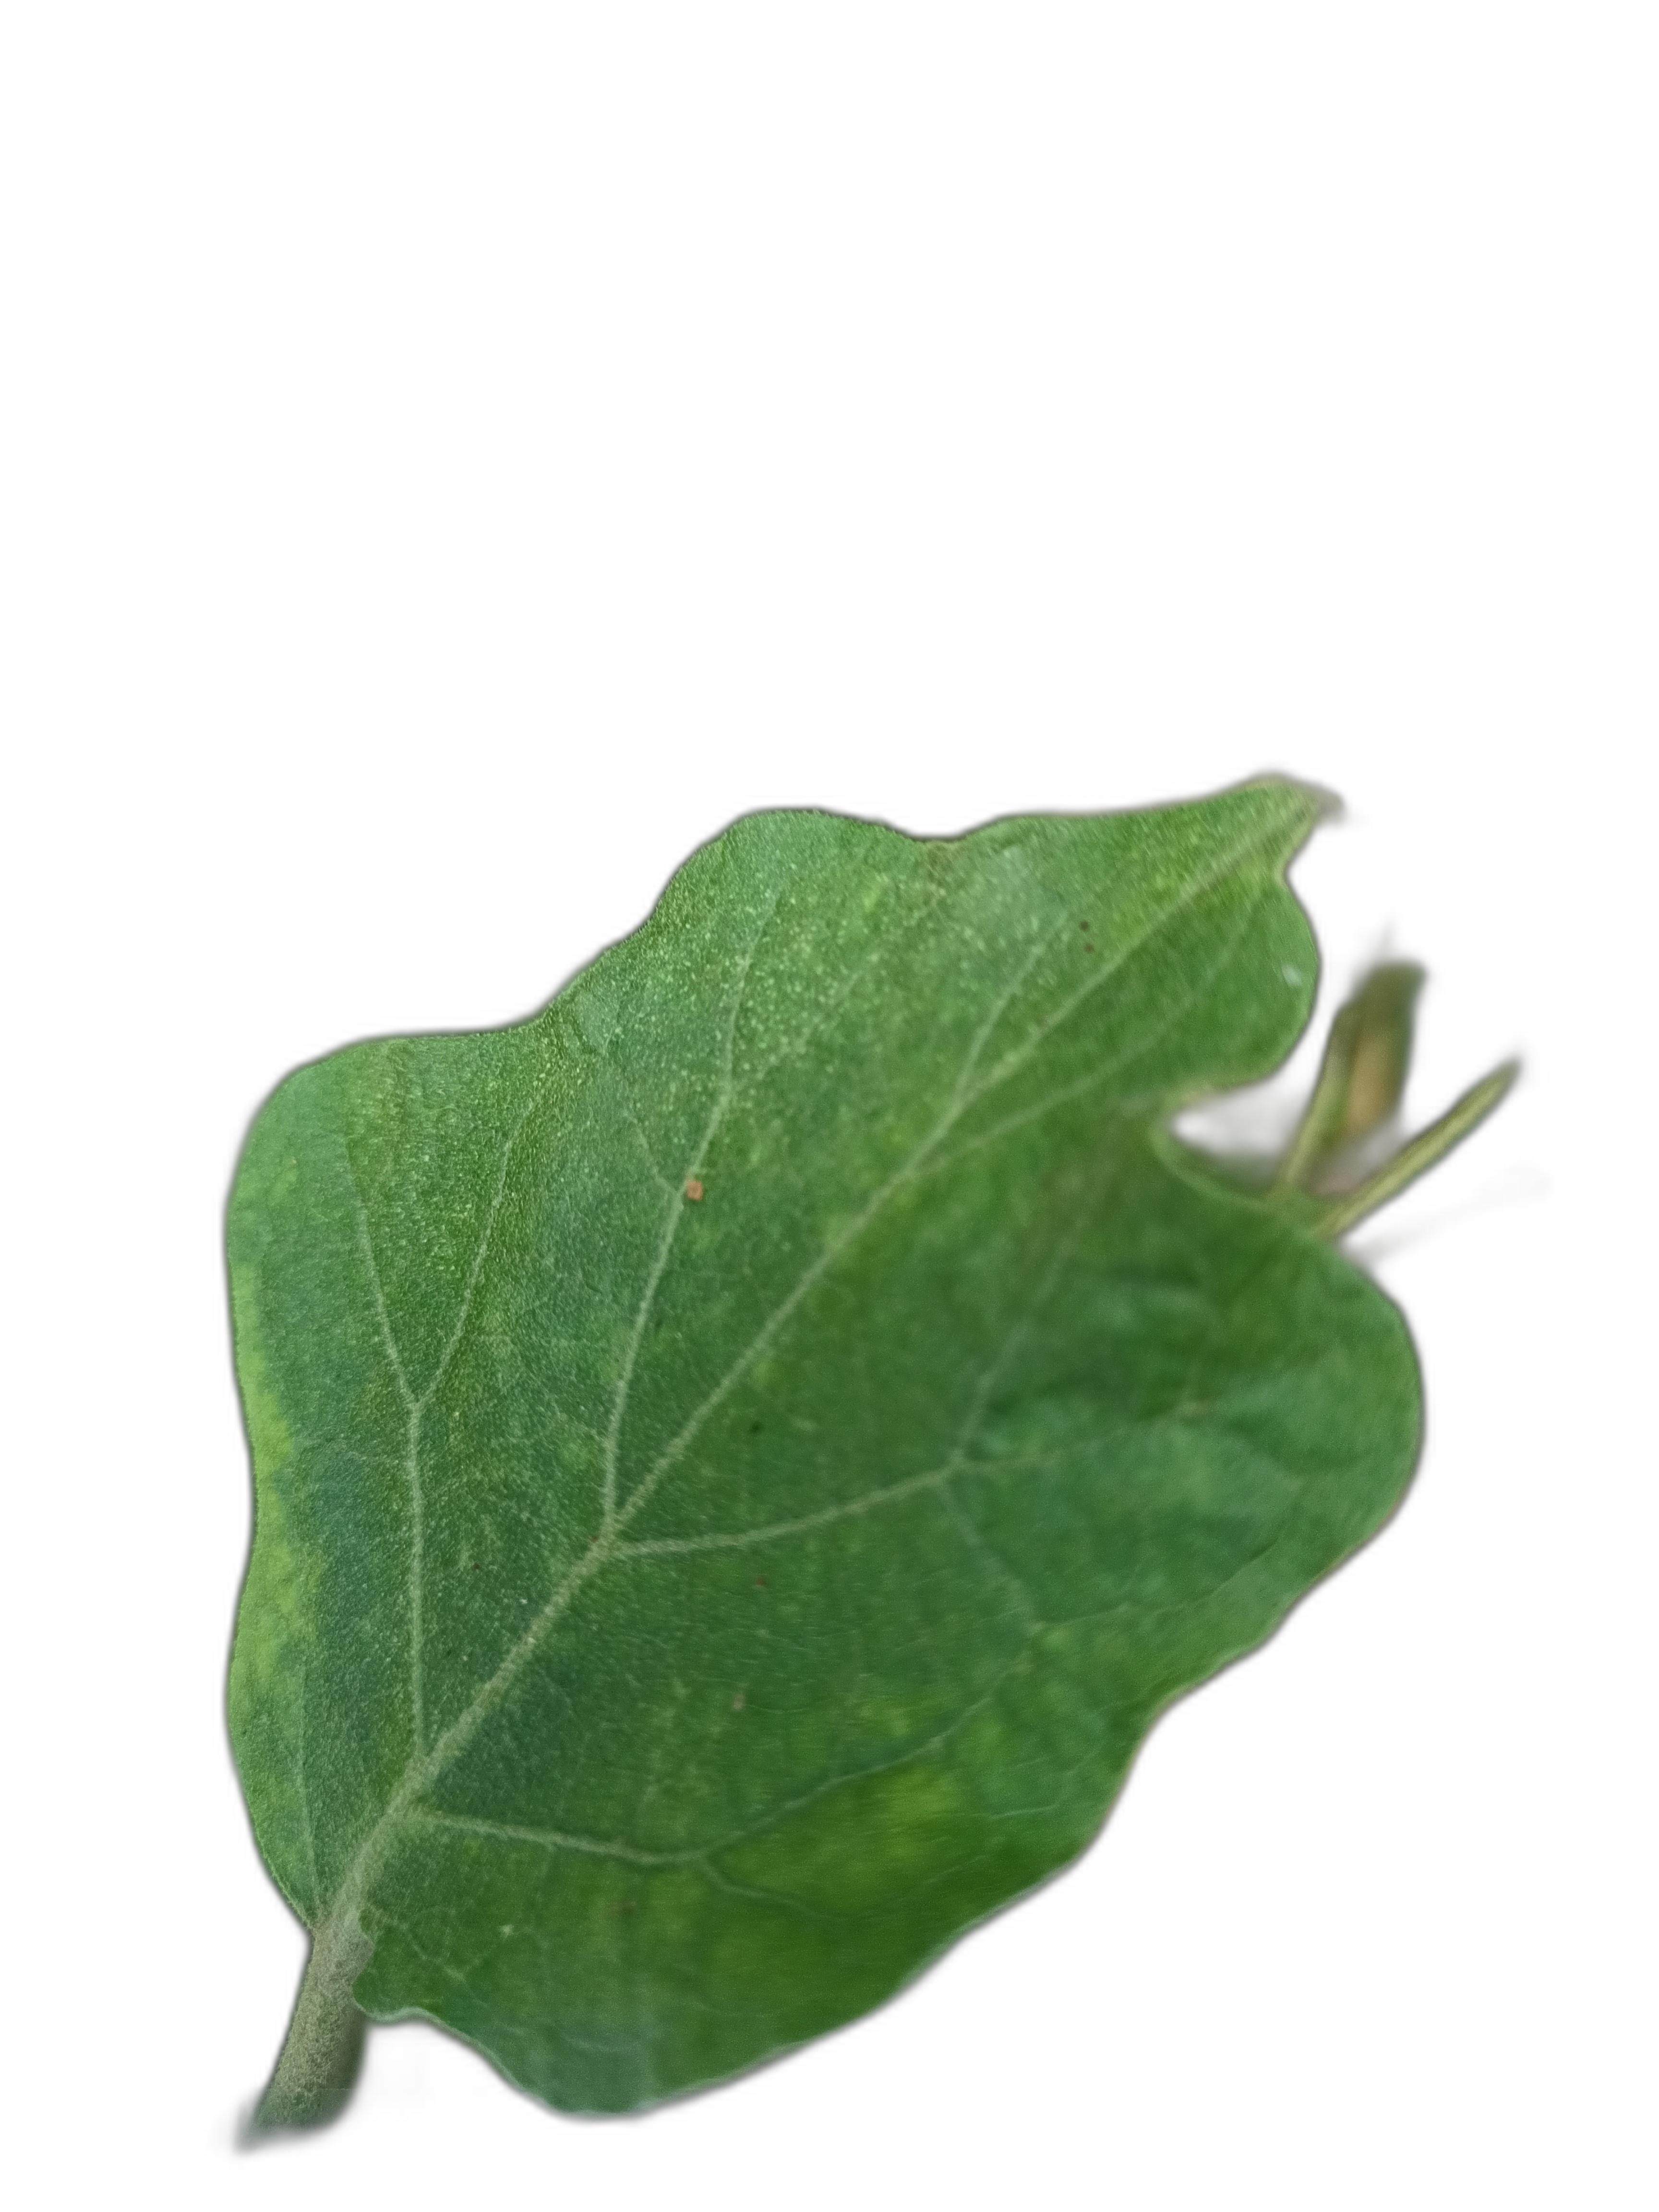
Label: Healthy Leaf